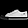
Label: Sneaker